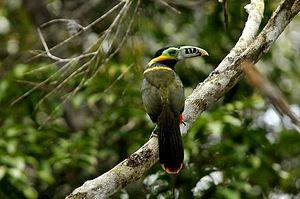
Le Toucanet à bec tacheté est une espèce d'oiseau de la famille des Ramphastidae.